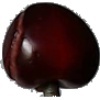
Label: cherry